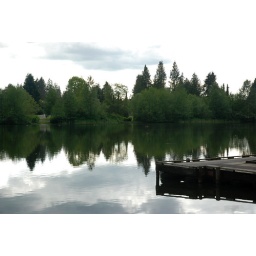
You can fish in this lake if you are under 16 or over 65.